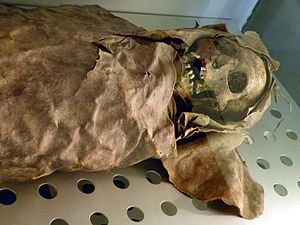
Guanchemumierne fra Neochea
Den kvindelige guanchemumie fra Neochea.
Guanchemumierne fra Neochea er to Guanchemumier, en mandlig og en kvindelig fundet på øen Tenerife.